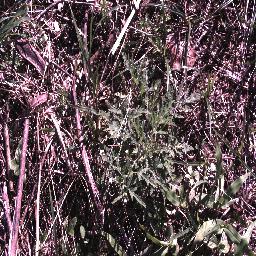
Label: parthenium